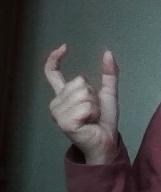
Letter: nun